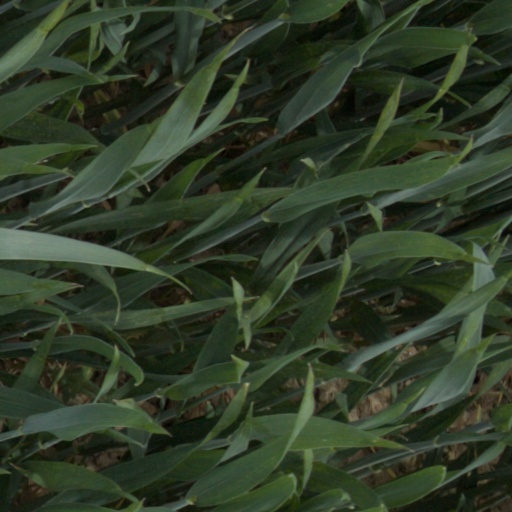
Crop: wheat